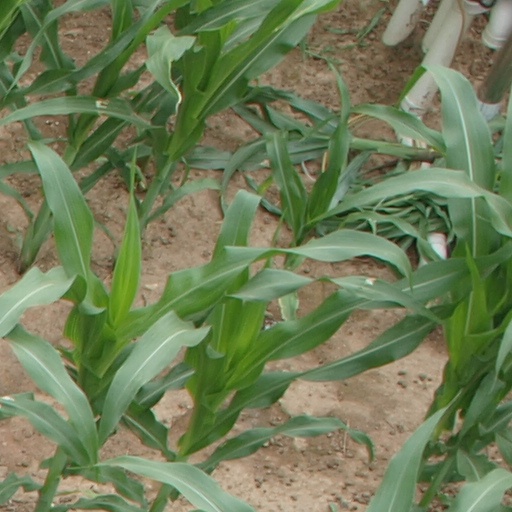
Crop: maize; corn